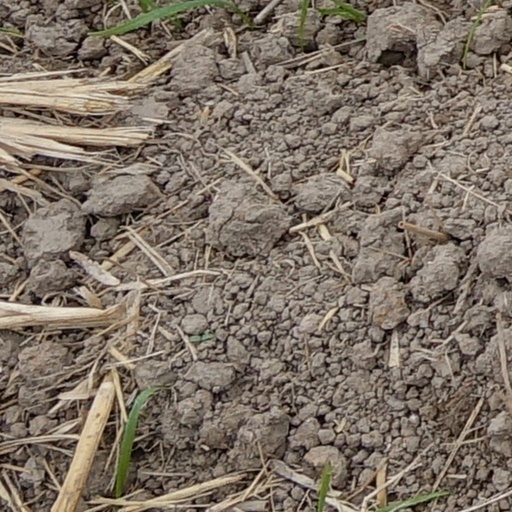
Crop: wheat